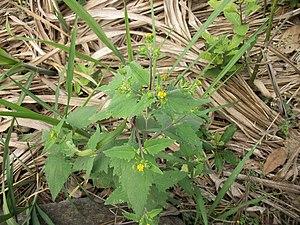
La plante
Sigesbeckia orientalis est une espèce de plantes de la grande famille des Asteraceae ou 'Compositae